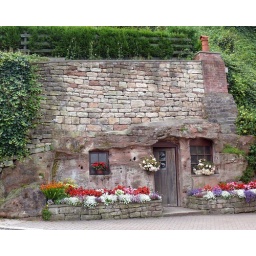
This quaint building built in the wall was a blacksmiths during the 1800 and early 1900's in east staffordshire